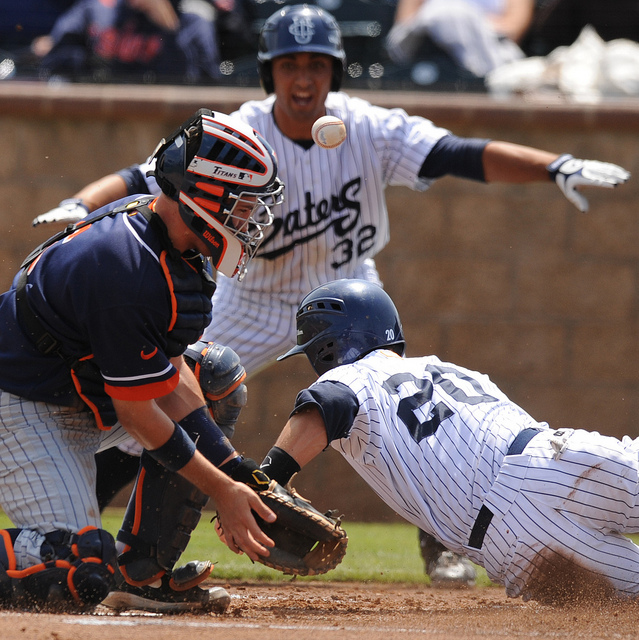
một số người đàn ông đang chơi bóng chày trên sân